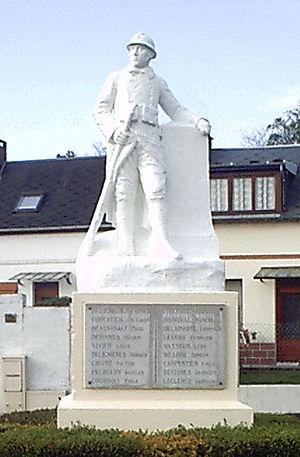
Monument aux morts pour la patrie.
Valines est une commune française située dans le département de la Somme, en région Hauts-de-France.